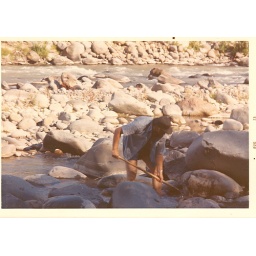
Moving sand and rocks on the river in front of the beach